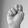
ASL letter: N